Disney California Adventure

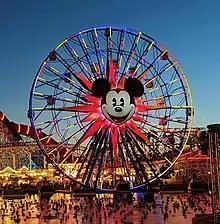
The Pixar Pal-A-Round, the icon of Disney California Adventure Park, pictured in 2019

Disney California Adventure is a theme park at the Disneyland Resort in Anaheim, California. It is owned and operated by the Walt Disney Company through its Experiences division. The park is themed after Disney's interpretation of California, by the use of Disney, Pixar and Marvel properties. The park opened on February 8, 2001, and is the second of two theme parks built at the Disneyland Resort complex, after Disneyland.